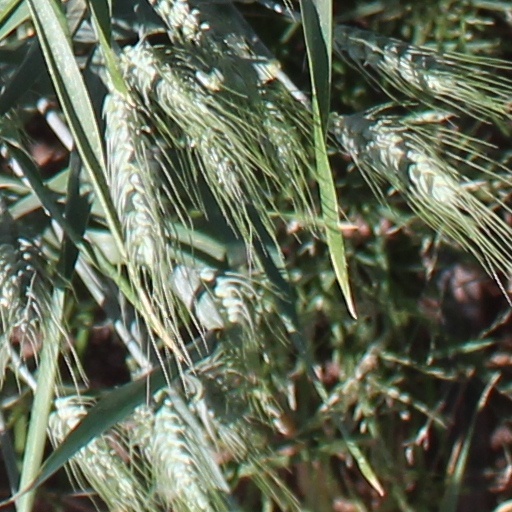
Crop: wheat